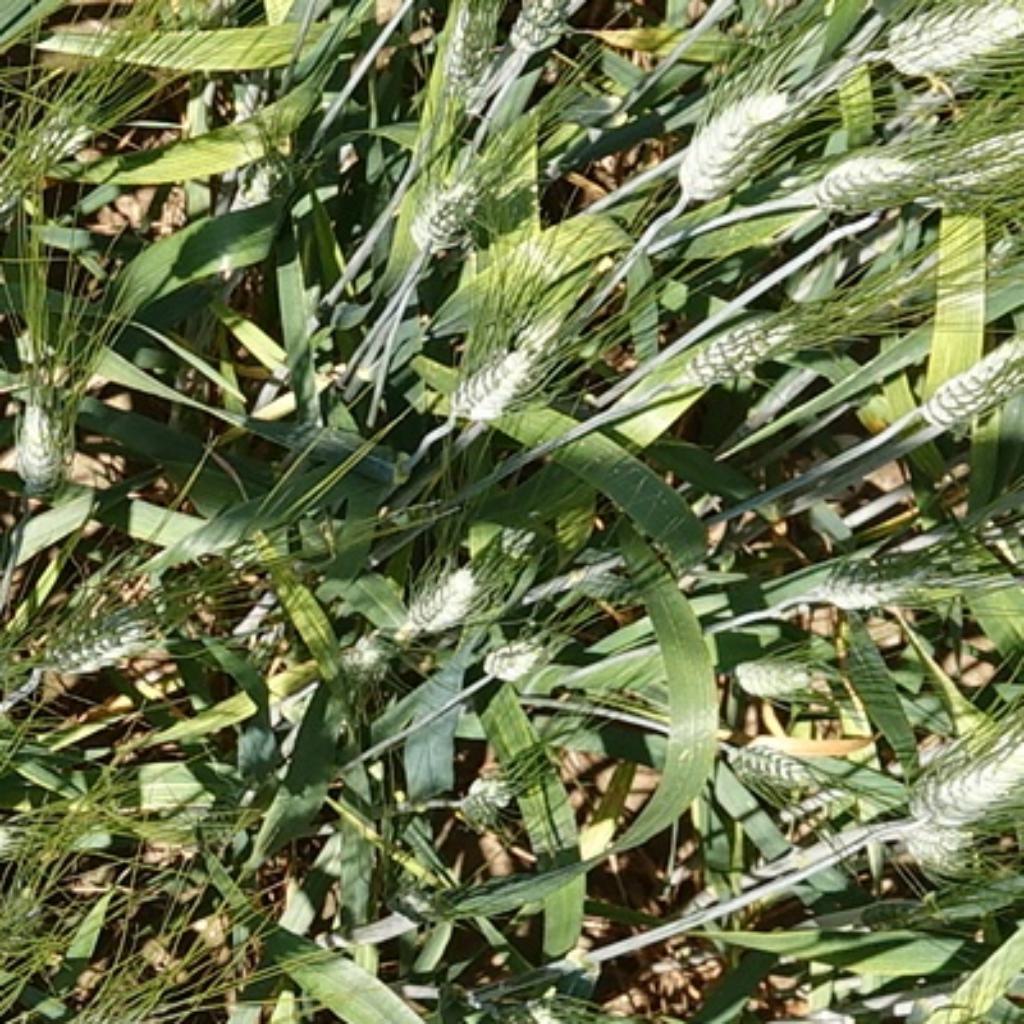
Country: France
Location: Gréoux
Wheat development stage: Filling